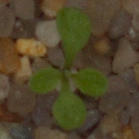
Label: shepherds_purse